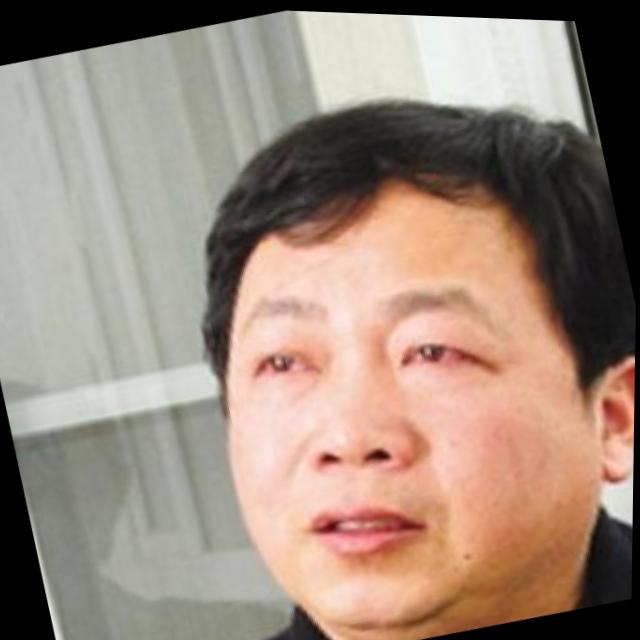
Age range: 45-64